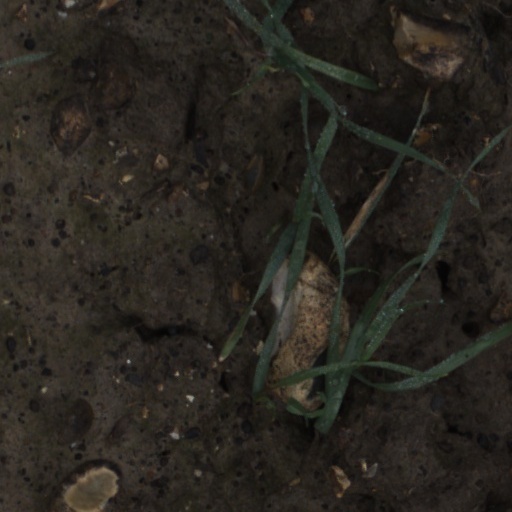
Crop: wheat